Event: Nepal Earthquake
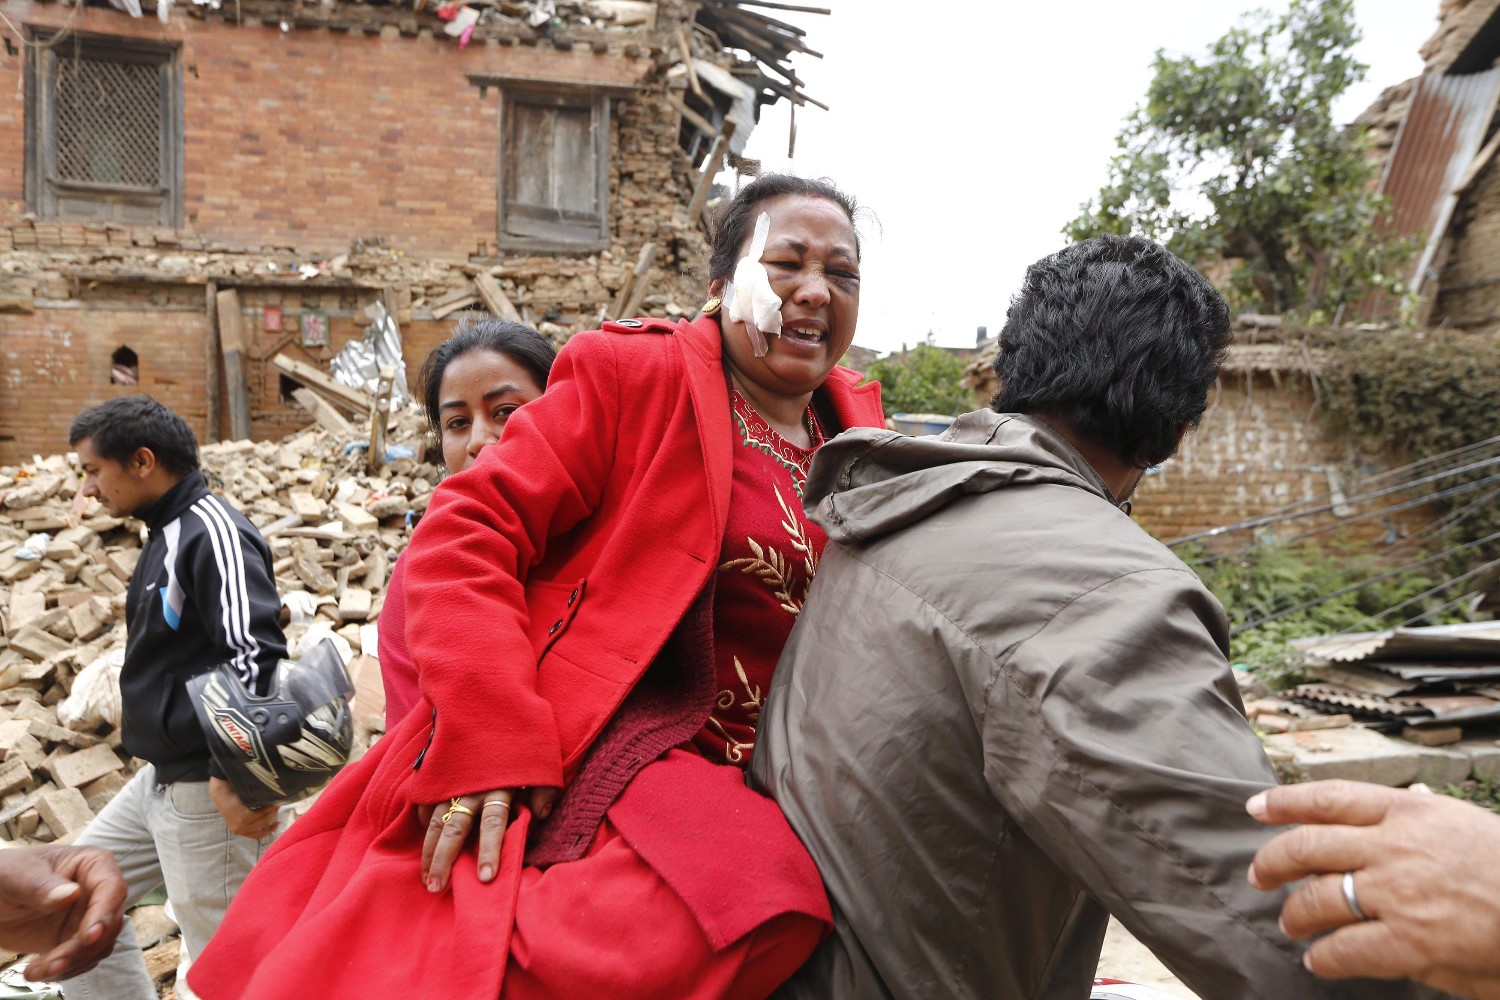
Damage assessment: damage